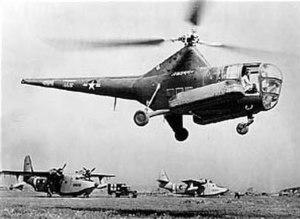
Le Sikorsky H-5 est un hélicoptère construit par la société américaine Sikorsky Aircraft Corporation. Il est aussi connu sous les noms de R-5, S-51, HO3S-1, ou Horse.